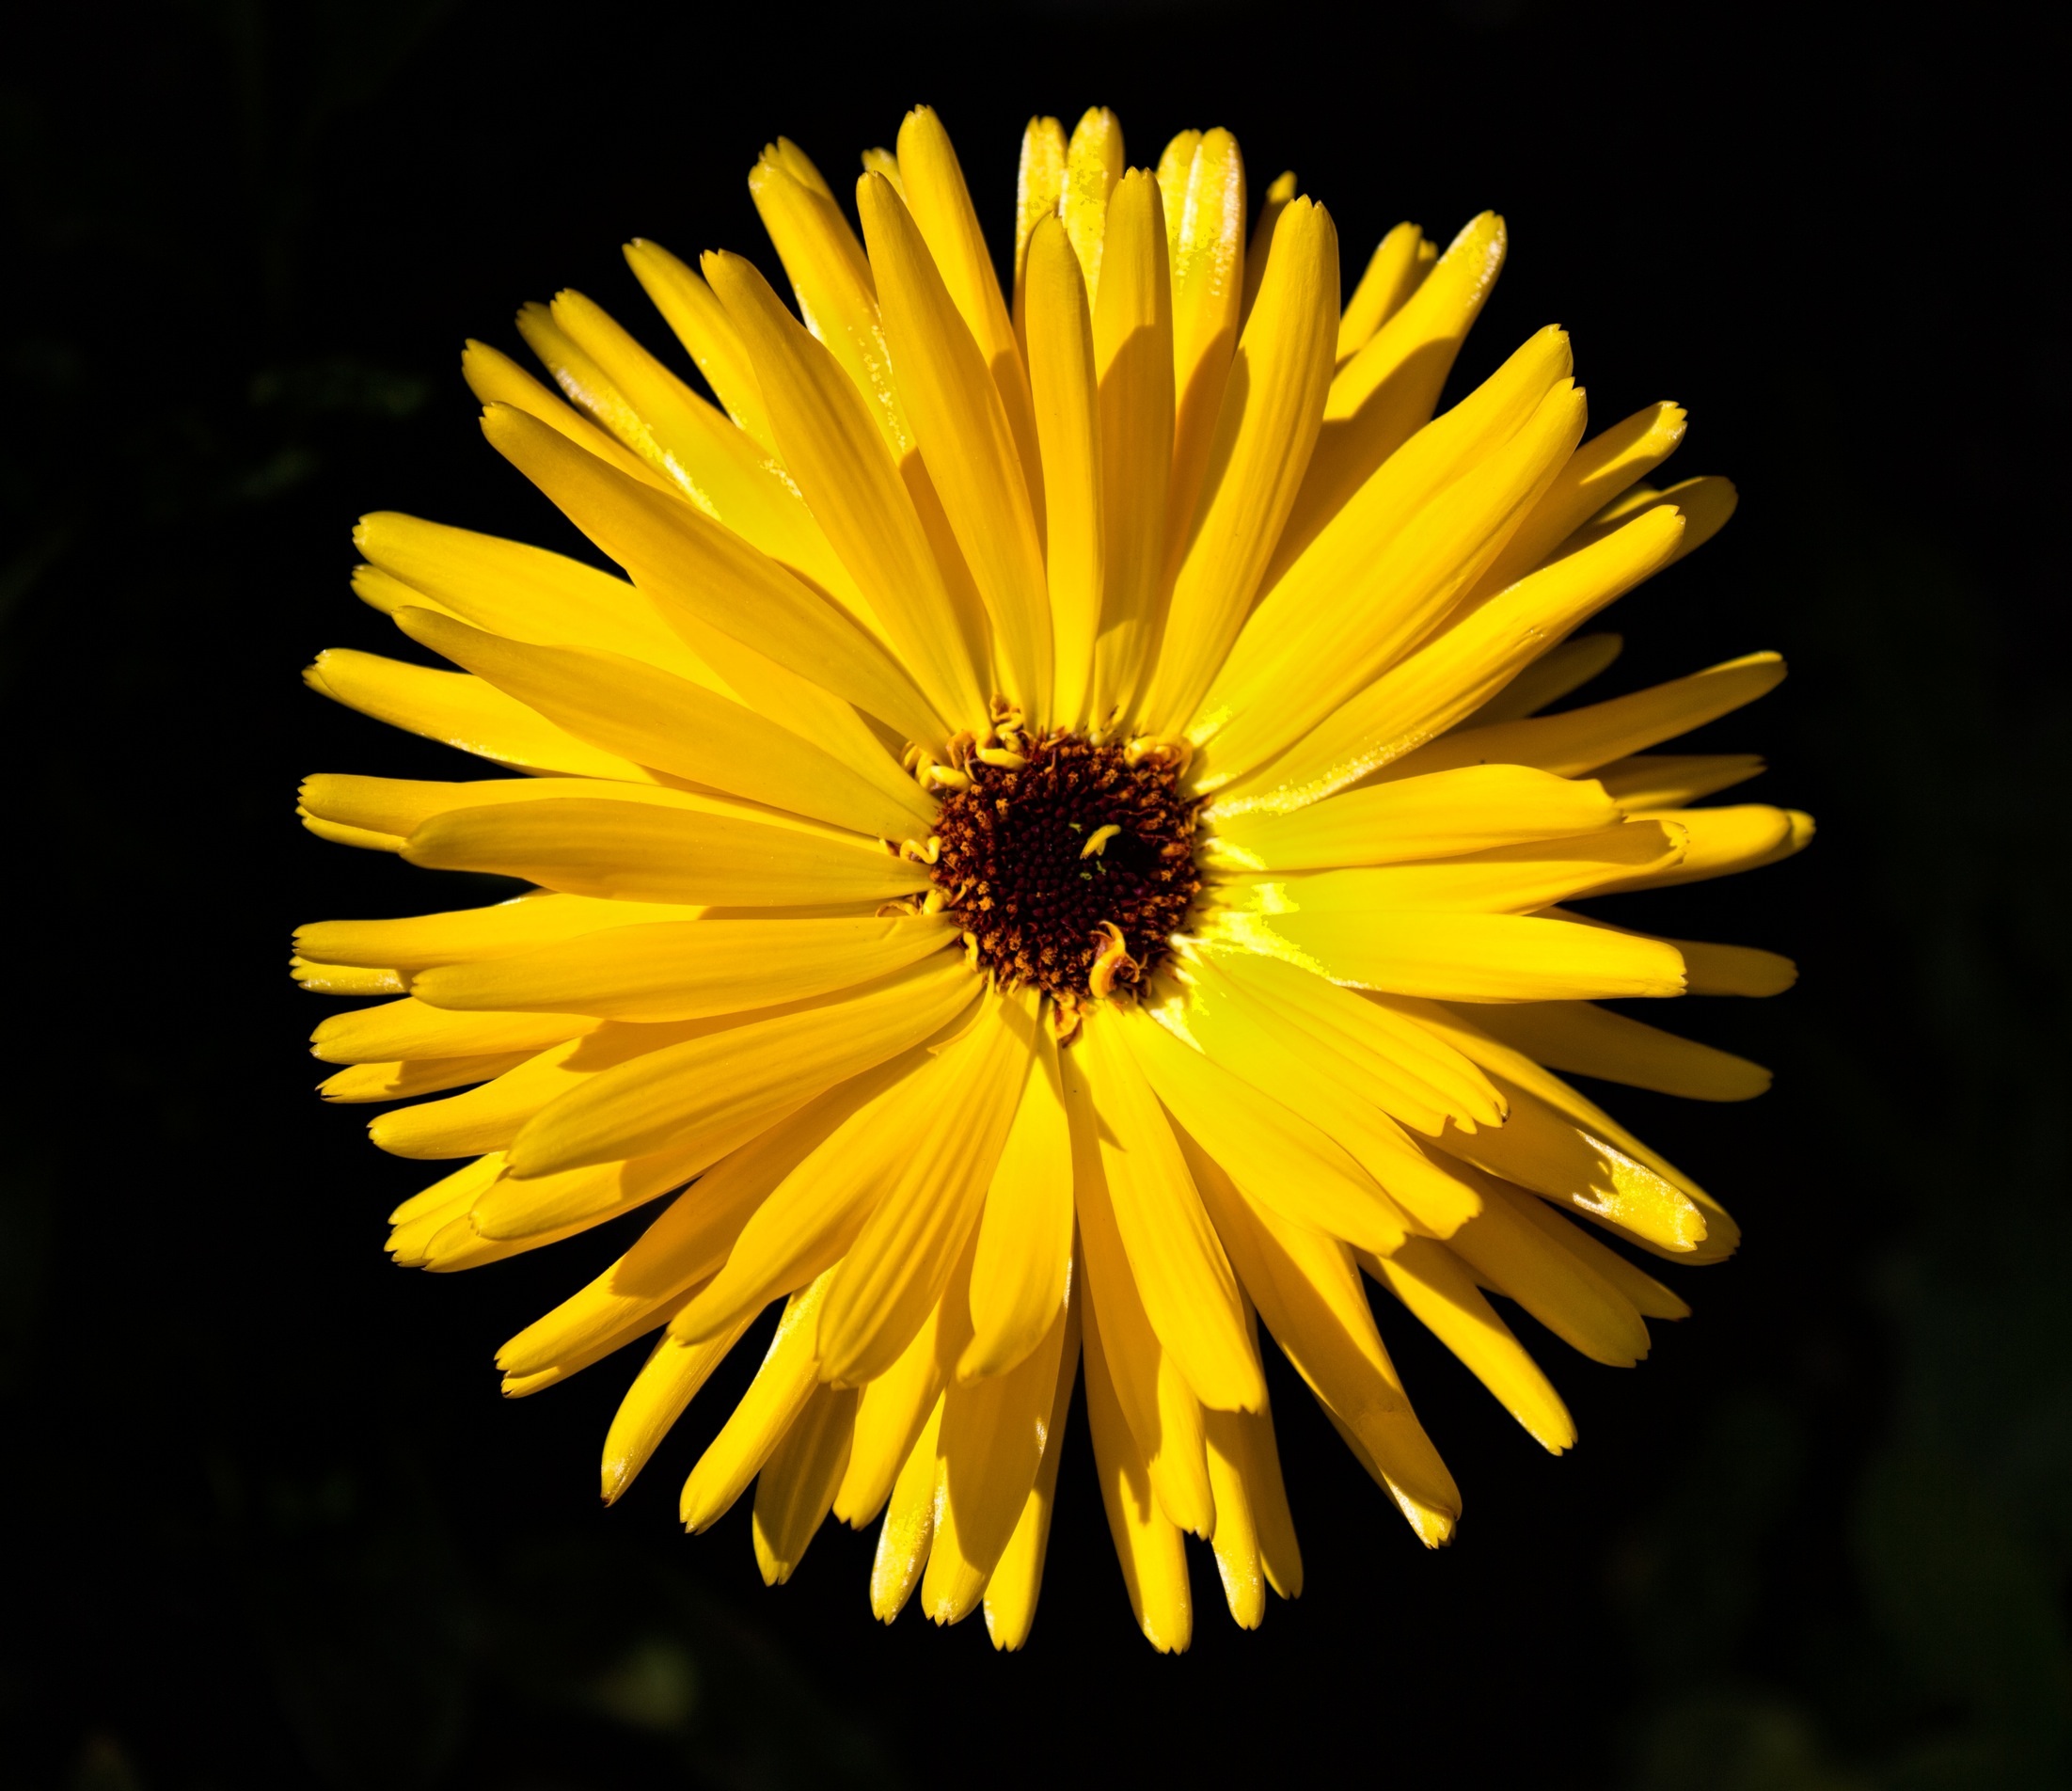
blossom, plant, photography, sunlight, leaf, flower, petal, bloom, summer, daisy, color, fresh, yellow, closeup, flora, close up, petals, makro, beautiful, macro photography, flowering plant, daisy family, plant stem, land plant